Hankkio

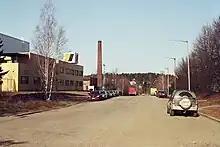
The Etu-Hankkion katu street in Hankkio

Hankkio is a district in Tampere, Finland, located in the eastern part of the city. The neighboring parts of the city are Messukylä, Ristinarkku, Linnainmaa, Vehmainen, Haihara, Kaukajärvi and Viiala. The Hankkio district is bordered on the south by the Kangasalantie road and on the north by the Tampere–Haapamäki railway.